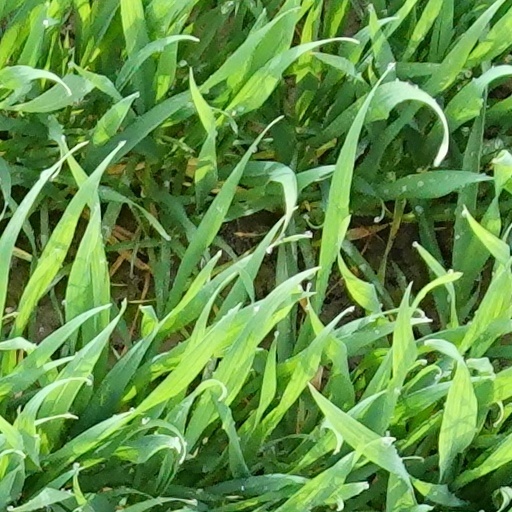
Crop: wheat